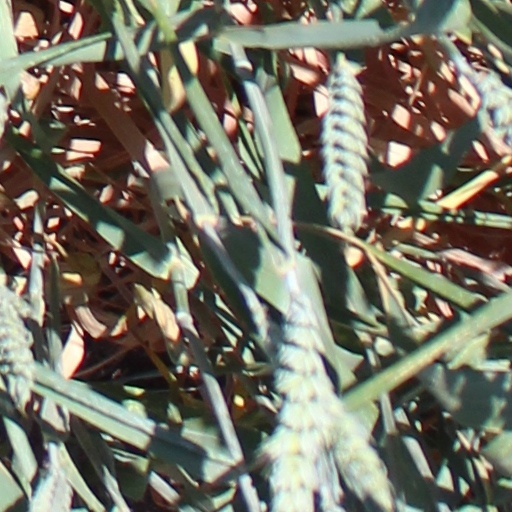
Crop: wheat